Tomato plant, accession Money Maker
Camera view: horizontal (90 deg, fisheye); turntable rotation: 270 degrees
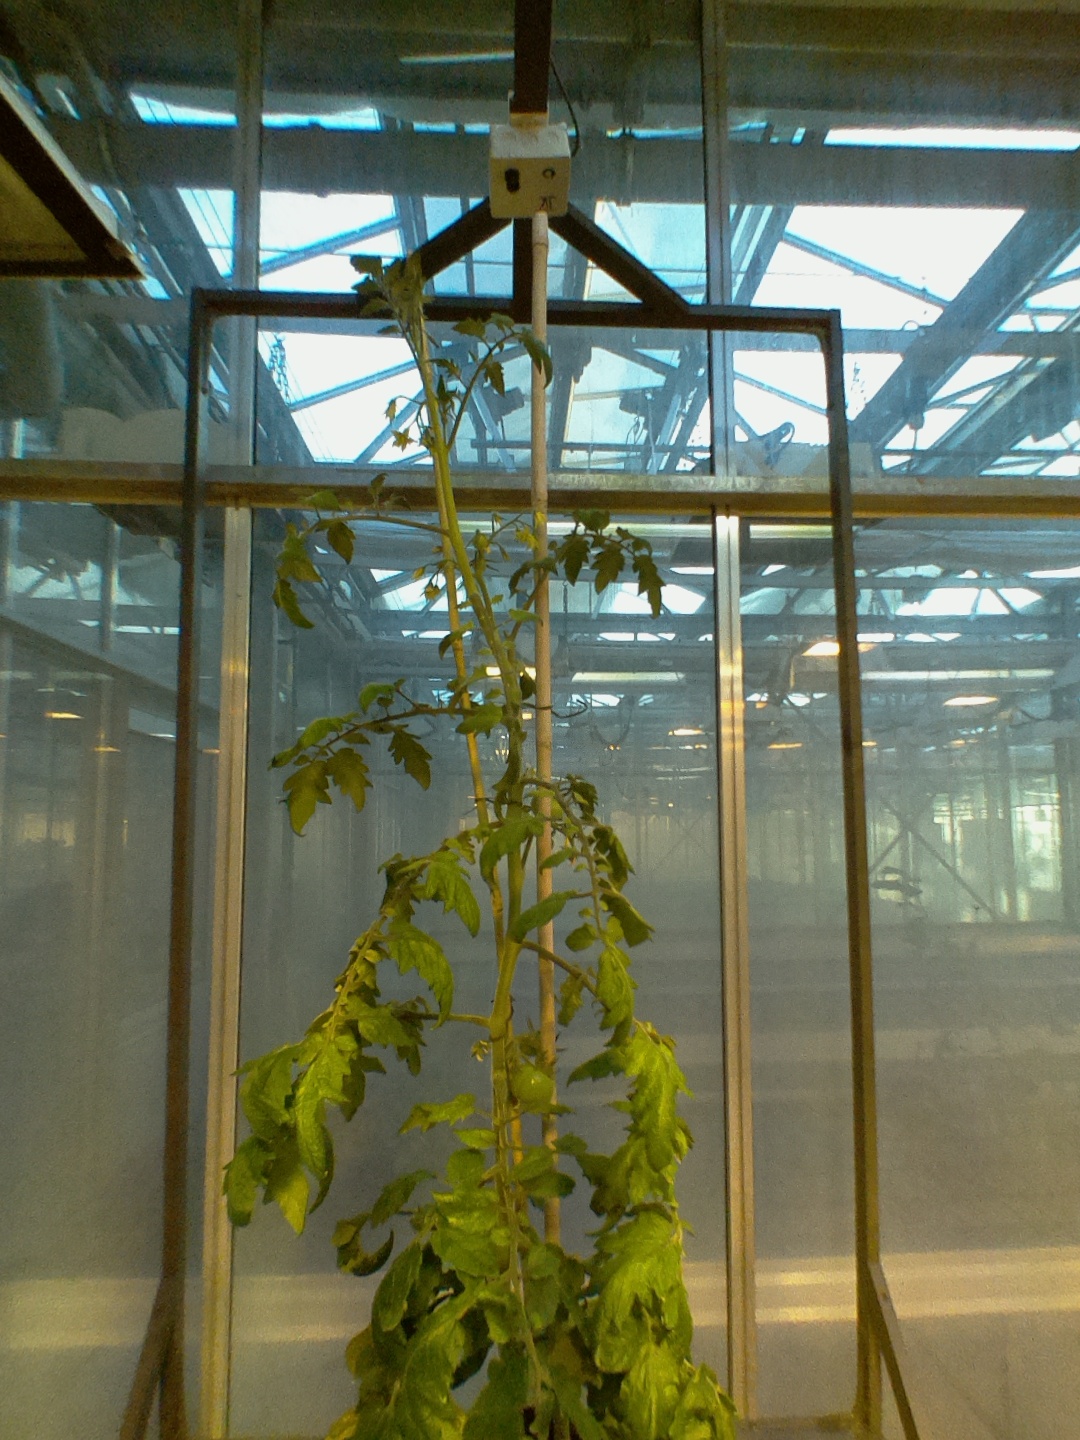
BBCH growth stage 73: 30%-40% of final fruit size